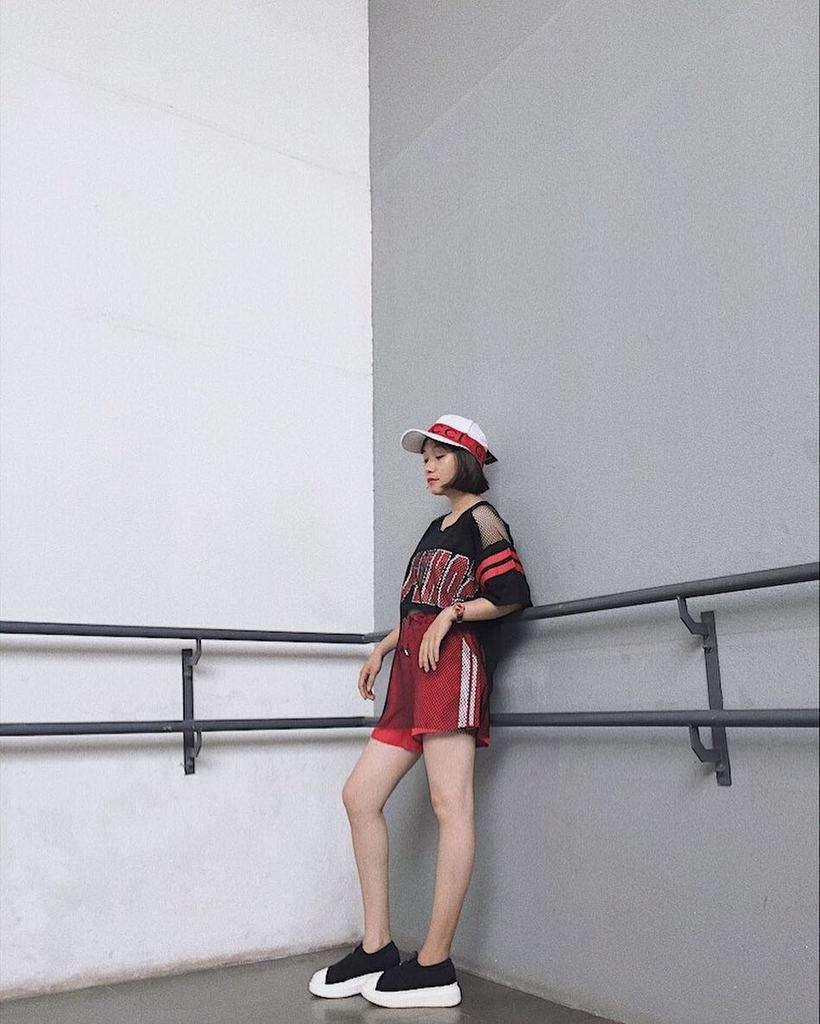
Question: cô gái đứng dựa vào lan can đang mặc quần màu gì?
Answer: cô gái đứng dựa vào lan can đang mặc quần màu đỏ